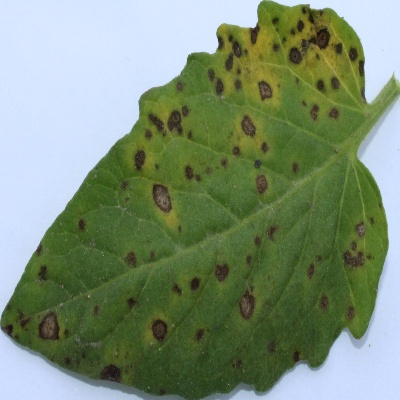
Crop: Tomato
Condition: septoria leaf spot